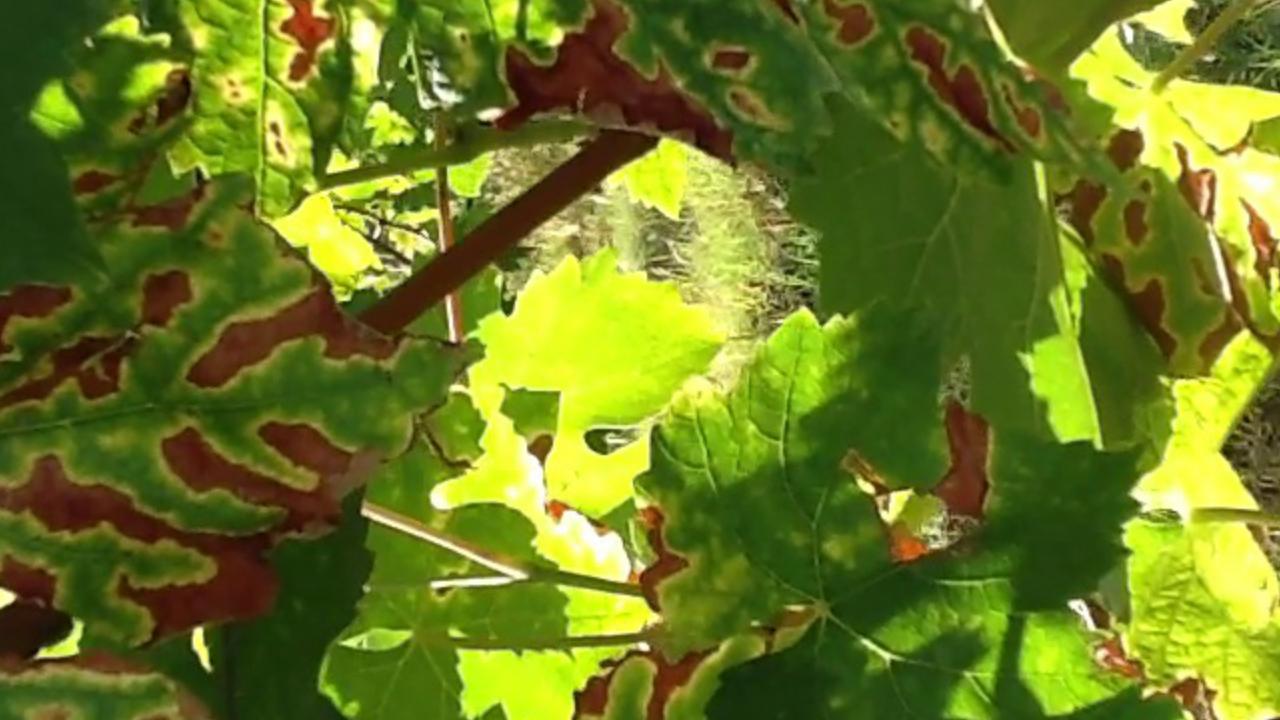
Label: esca